Natasha Falle

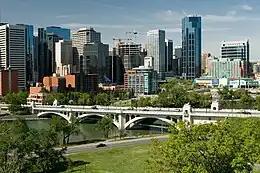
Natasha Falle entered the sex industry at the age of 15 in Chinatown, Calgary.

After she turned 15, Falle had her first experience in the sex industry at a party in a bar in Chinatown, Calgary. A 25-year-old man at the party who had forged identity documents convinced her to sell sex for money and give him half of her earnings. Falle found this man well-dressed and attractive and did not think that he fit the stereotypical image of a pimp. She had nowhere to sleep that night and had no money for food, so she accepted his offer. The man to whom she sold sex that night had teeth that were rotten. They had sex on a soiled mattress in a poorly-ventilated restaurant attic, and she received $100.